Iron Man (2008 film)

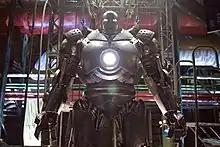
The scale model of the Iron Monger suit as seen in the film, based on the larger animatronic version built by Stan Winston Studios.

Favreau wanted the film to be believable by showing the construction of the Iron Man suit in its three stages. Stan Winston, a fan of the comic book, and his company, who Favreau worked with on "Zathura", built metal and rubber versions of the armor. The Mark I design was intended to look like it was built from spare parts. The back is less armored than the front, because Stark would use his resources for a forward attack. It also foreshadows the design of Stane's armor. A single version was built, causing concern when a stuntman fell over inside it, though both the stuntman and the suit were unscathed. The armor was also designed to have only its top half worn at times. Stan Winston Studios built a , animatronic version of Iron Monger (Obadiah Stane), a name which Stane calls Tony Stark and himself earlier in the film as a reference, but is never actually used for the suit itself in the film. The animatronic required five operators for the arm, and was built on a gimbal to simulate walking. A scale model was used for the shots of it being built. The Mark II resembles an airplane prototype, with visible flaps. Iron Man comic book artist Adi Granov designed the Mark III with illustrator Phil Saunders. Granov's designs were the primary inspiration for the film's, and he came on board the film after he recognized his work on Favreau's MySpace page. Saunders streamlined Granov's concept art, making it stealthier and less cartoonish in its proportions, and also designed the War Machine armor, but it was "cut from the script about halfway through pre-production". He explained that the War Machine armor "was going to be called the Mark IV armor and would have had weaponized swap-out parts that would be worn over the original Mark III armor", and that it "would have been worn by Tony Stark in the final battle sequence".